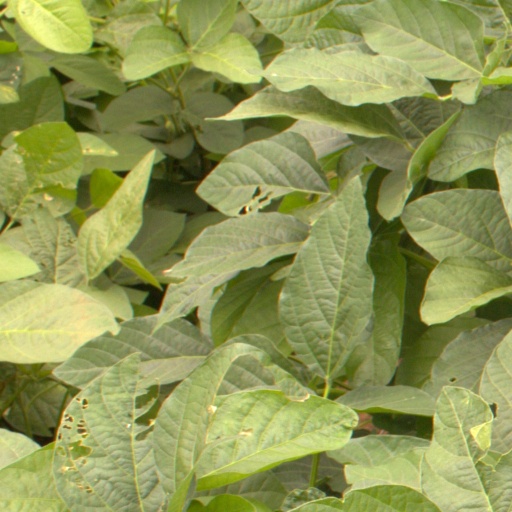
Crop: soybean